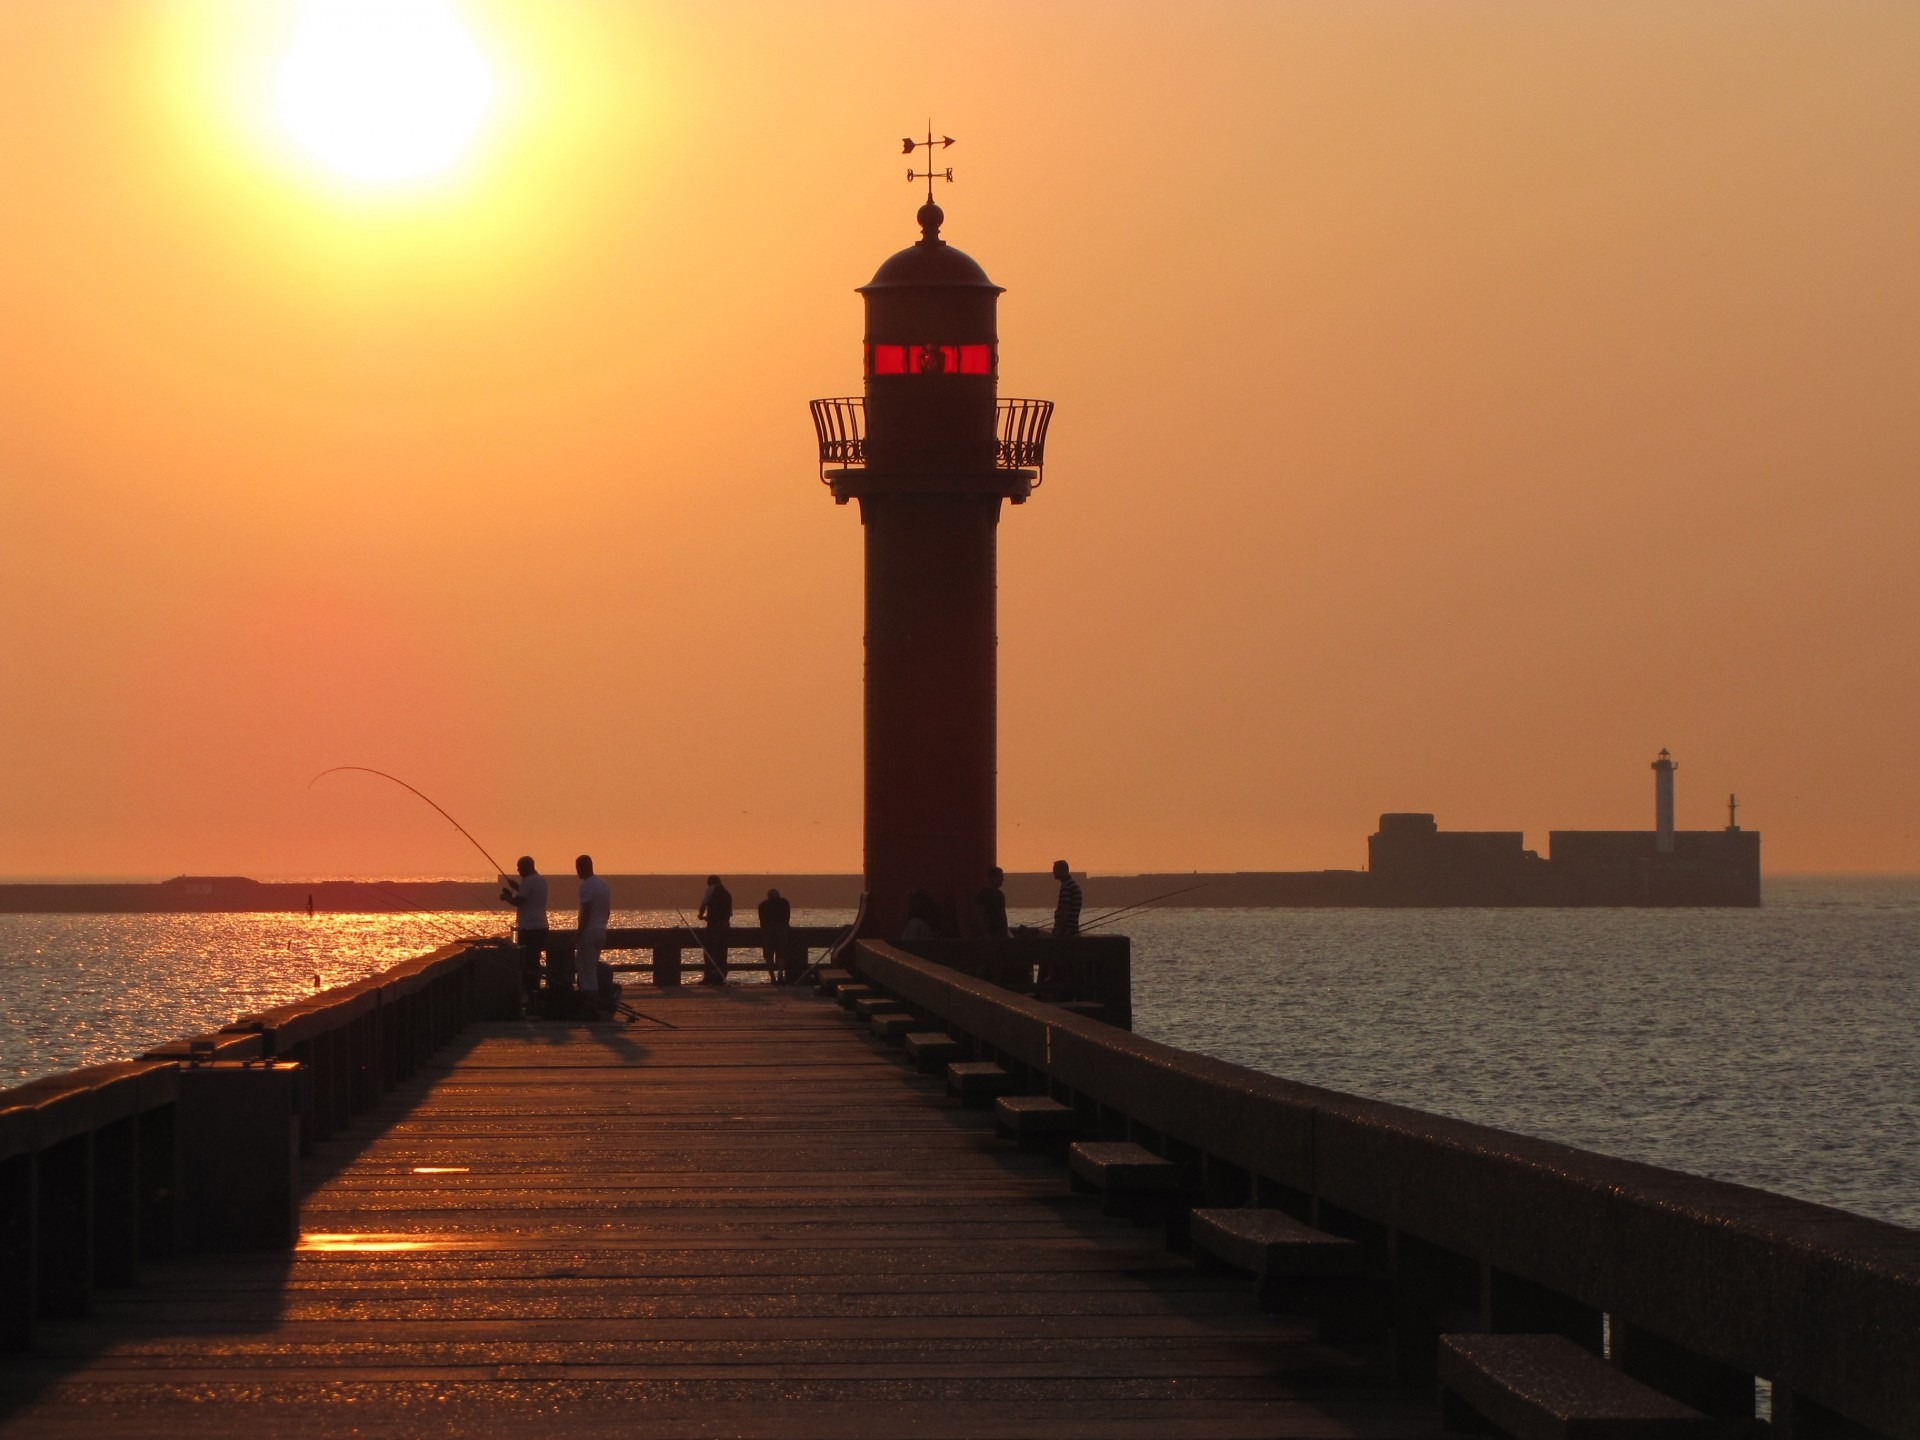
sea, coast, water, horizon, lighthouse, sunrise, sunset, morning, dawn, pier, dusk, walk, evening, tower, harbor, wharf, breakwater, afterglow